CUTL1

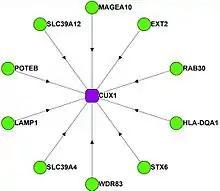
The CUX1 network identified in the <a href="http%3A//bioplex.hms.harvard.edu/bioplexDisplay/index.php">BioPlex searchable website.

Cux1 (CUTL1, CDP, CDP/Cux) has been shown to interact with: